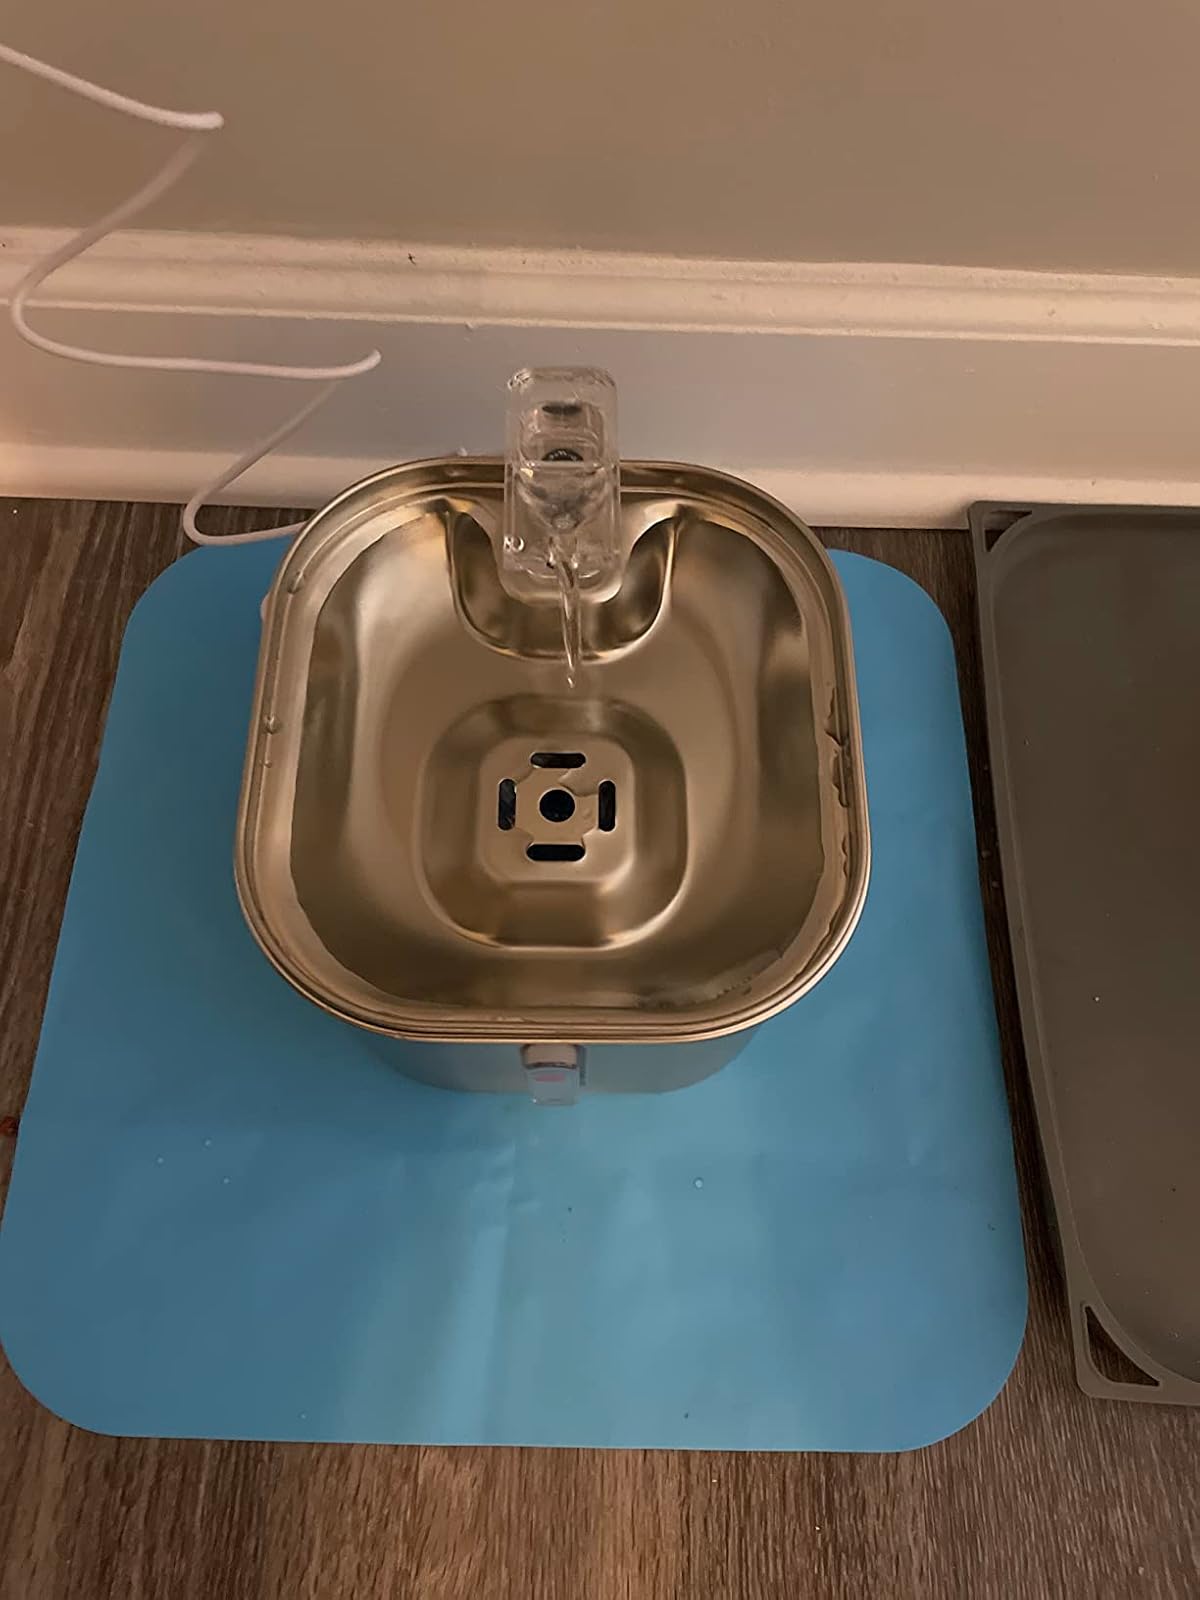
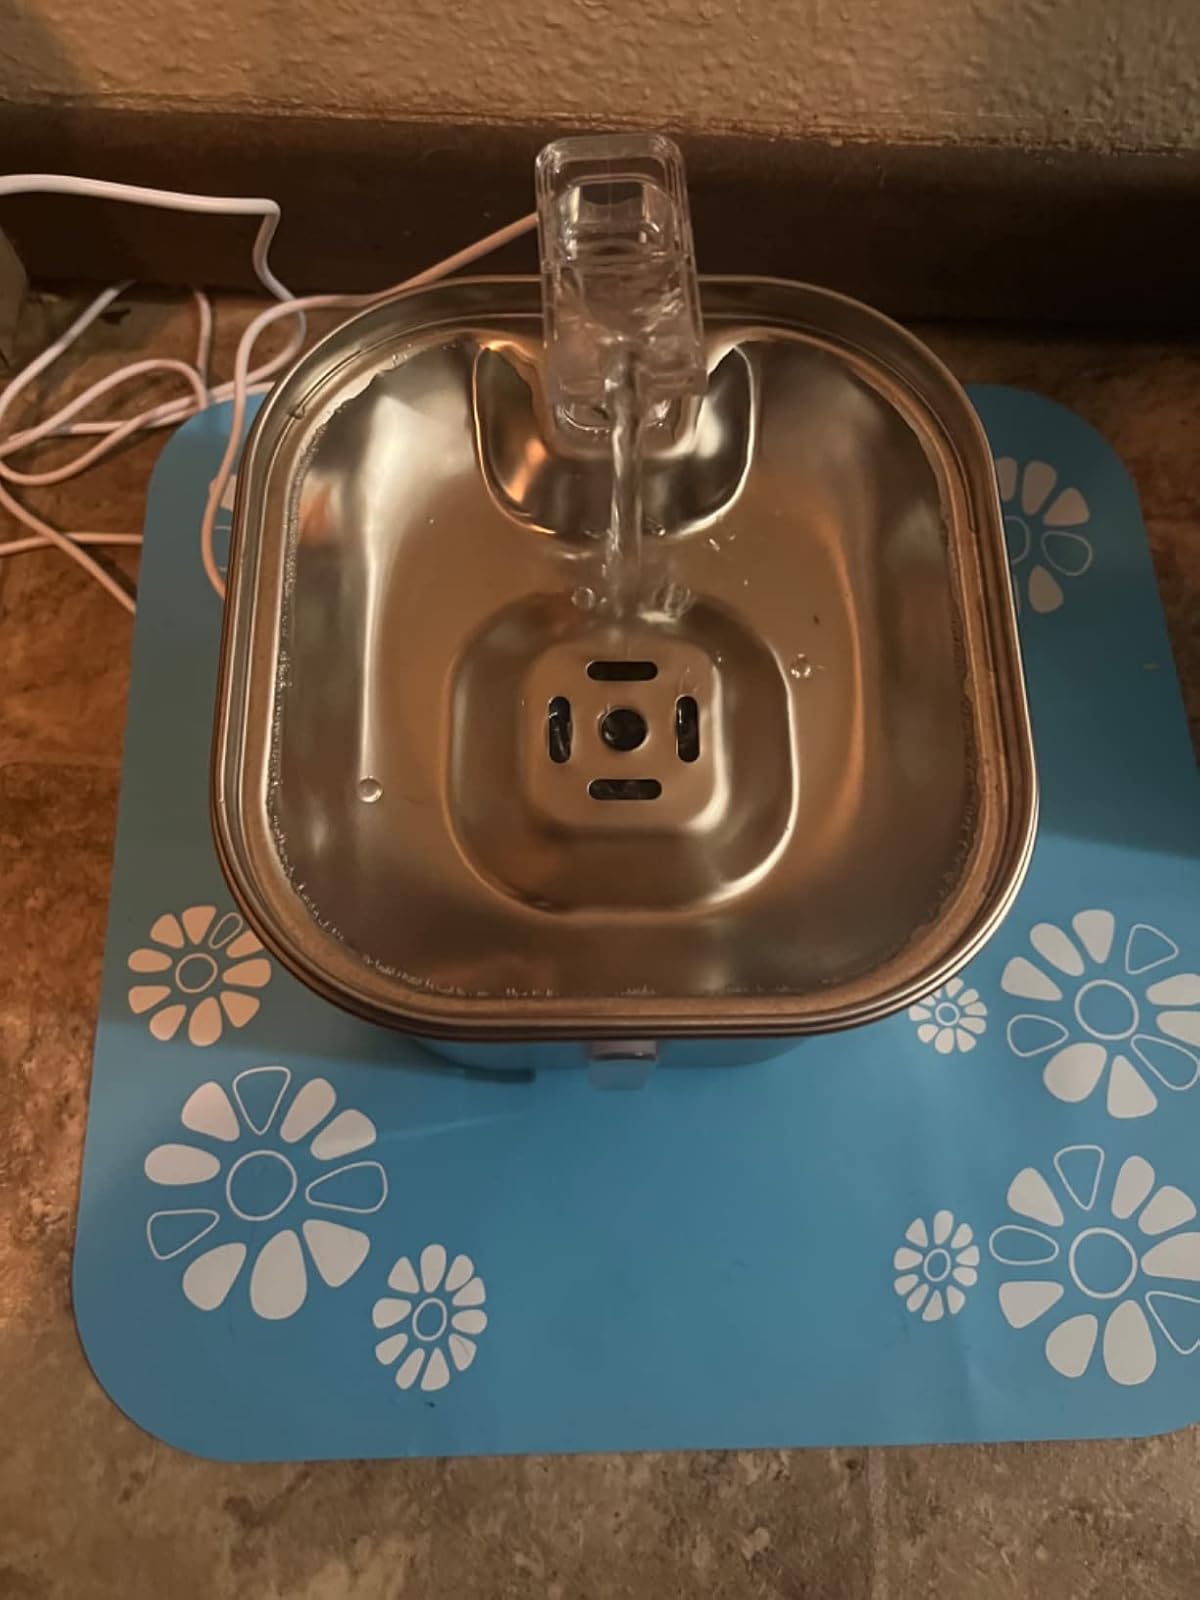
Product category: items_bowl
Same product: yes